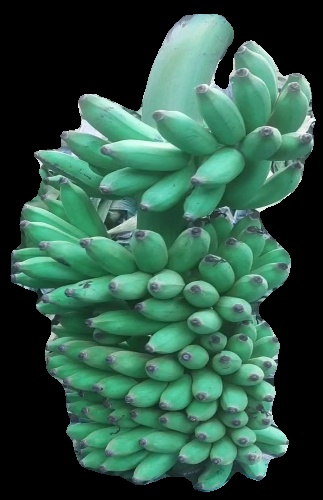
Variety: elakki-bale
Grade: grade1